Battle of Lewis's Farm

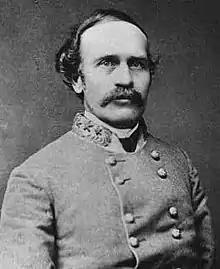
Major General Bushrod Johnson

Warren's V Corps of over 17,000 men moved from their reserve position south of the Union front line on the Stage Road at 3:00 a.m. on March 29, crossed Rowanty Creek and proceeded west on Vaughan Road to the intersection with Quaker Road. Warren reported to his immediate superior, Major General George G. Meade, who remained in direct tactical command of the Army of the Potomac, that Dinwiddie Court House was undefended. By 8:45 a.m., Meade sent an order to Warren which arrived at 10:20 a.m., and told Warren to advance in strength on the Quaker Road across Gravelly Run and contact the II Corps to his right. Warren misunderstood or ignored the order and sent only Brigadier General Joshua Chamberlain's brigade up the Quaker Road until noon. Then Warren sent other units forward in response to a second order from Meade.